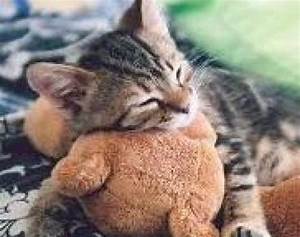
Label: gatto